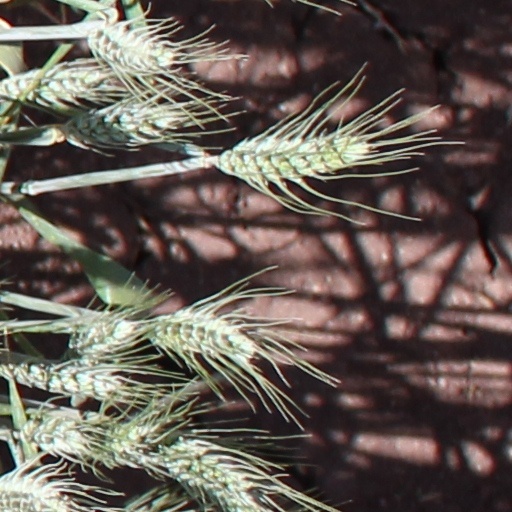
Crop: wheat